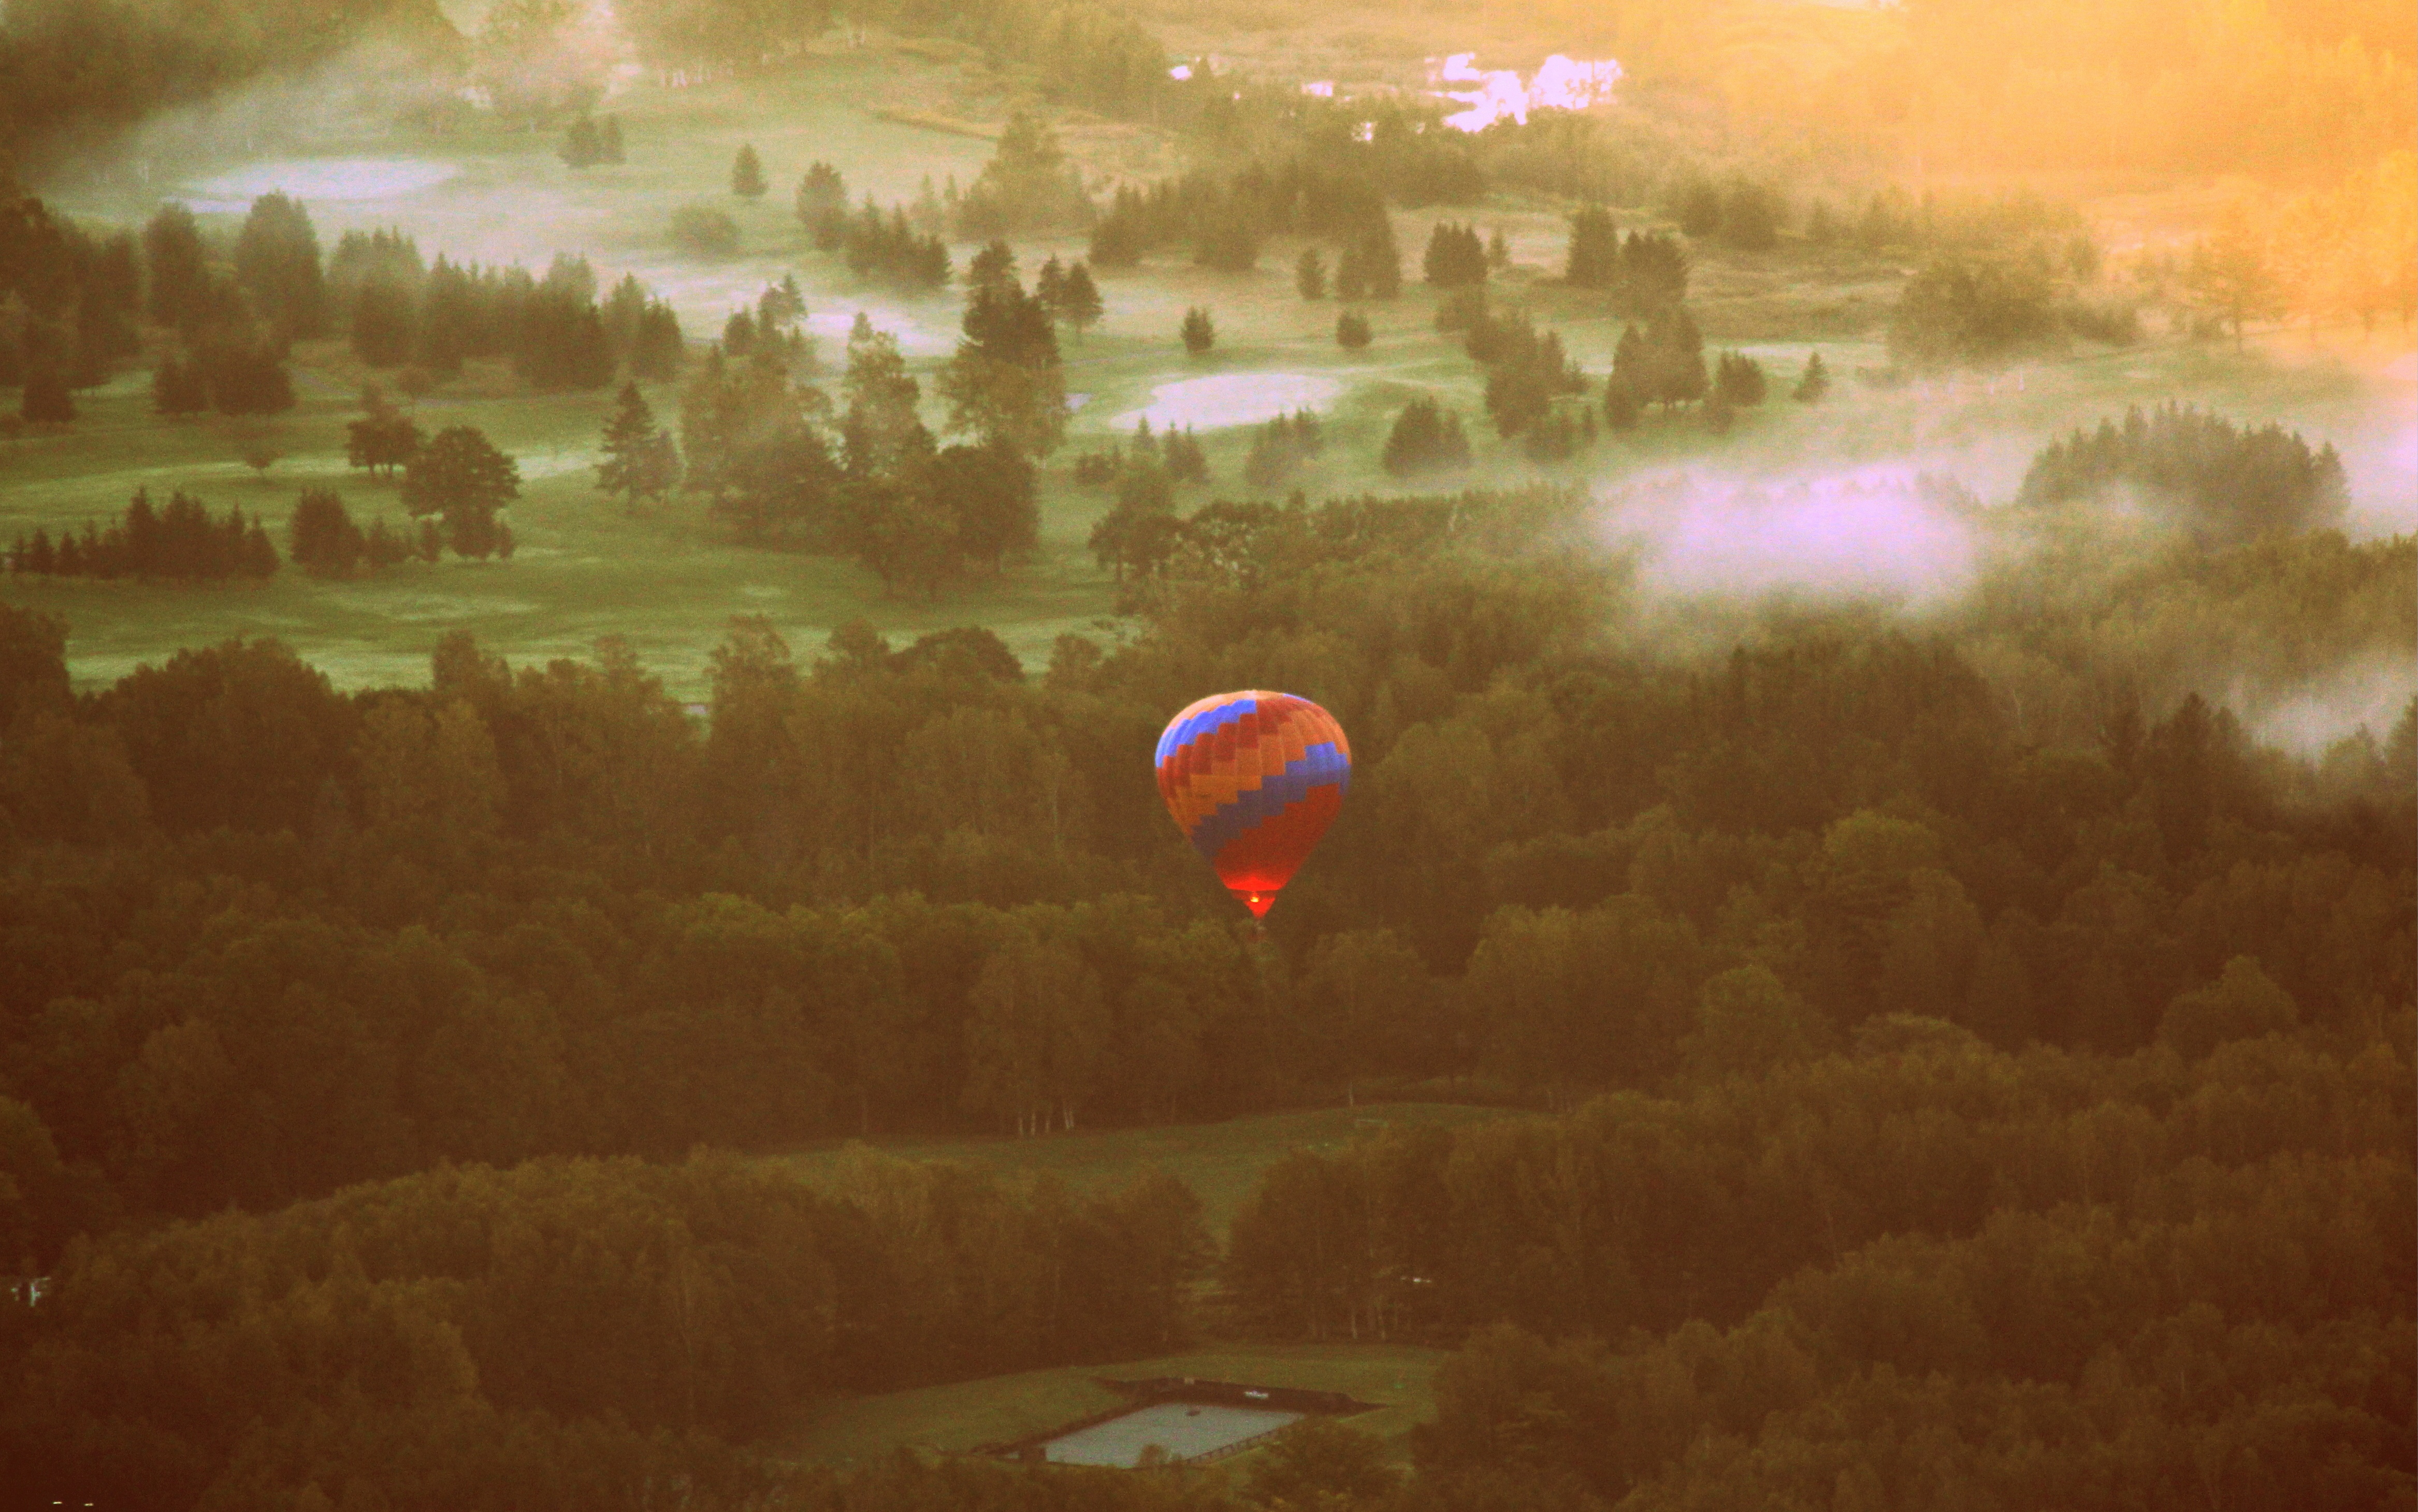
morning, hot air balloon, aircraft, vehicle, screenshot, atmospheric phenomenon, atmosphere of earth